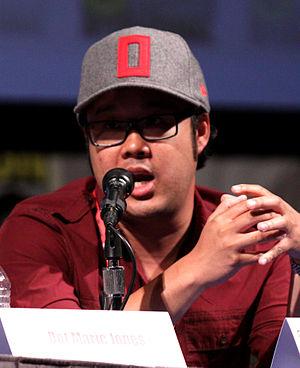
Kevin Tancharoen, né le 23 avril 1984 à Los Angeles, est un producteur, scénariste, danseur, et chorégraphe américain.